Tanta University

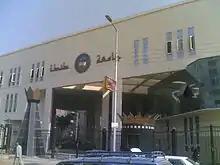

Tanta University (Arabic: جامعة طنطا) is an Egyptian university in the city of Tanta, Al Gharbiyah governorate, Egypt. The university is under the direct scientific supervision of the Ministry of Higher Education.